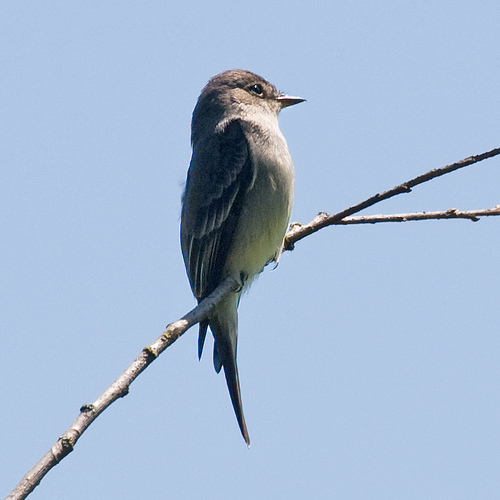
this bird is thin and slender, standing on small talons with long dark gray wings and a light gray chest.
the bird has a light green abdomen and a black colored coverts with hints of white.
this bird is very tiny and fluffy. it has a green inside but a gray outside.
this is a small gray bird with a white breast and a pointy beak.
this small, brown bird has a pale,tan breast and a small bill.
this bird has wings that are grey and has a long billthe bird has a black bill, grey breast, and black eyering.
this grey bird has a lighter belly and darker wings and tail.
this bird has wings that are black and has a white belly
this bird has a pointed black bill, with a white breast.
Species: Western Wood Pewee